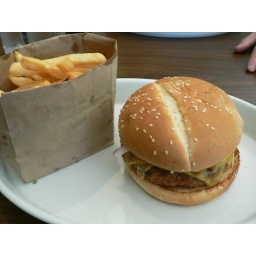
While it's cute the fries are in a paper bag, it does seem a bit wasteful.